Chili thread

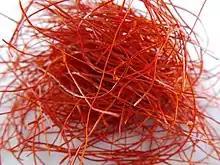

Sil-gochu, often translated as chili threads, chilli threads, or chili pepper threads, is a traditional Korean food garnish made with chili peppers.